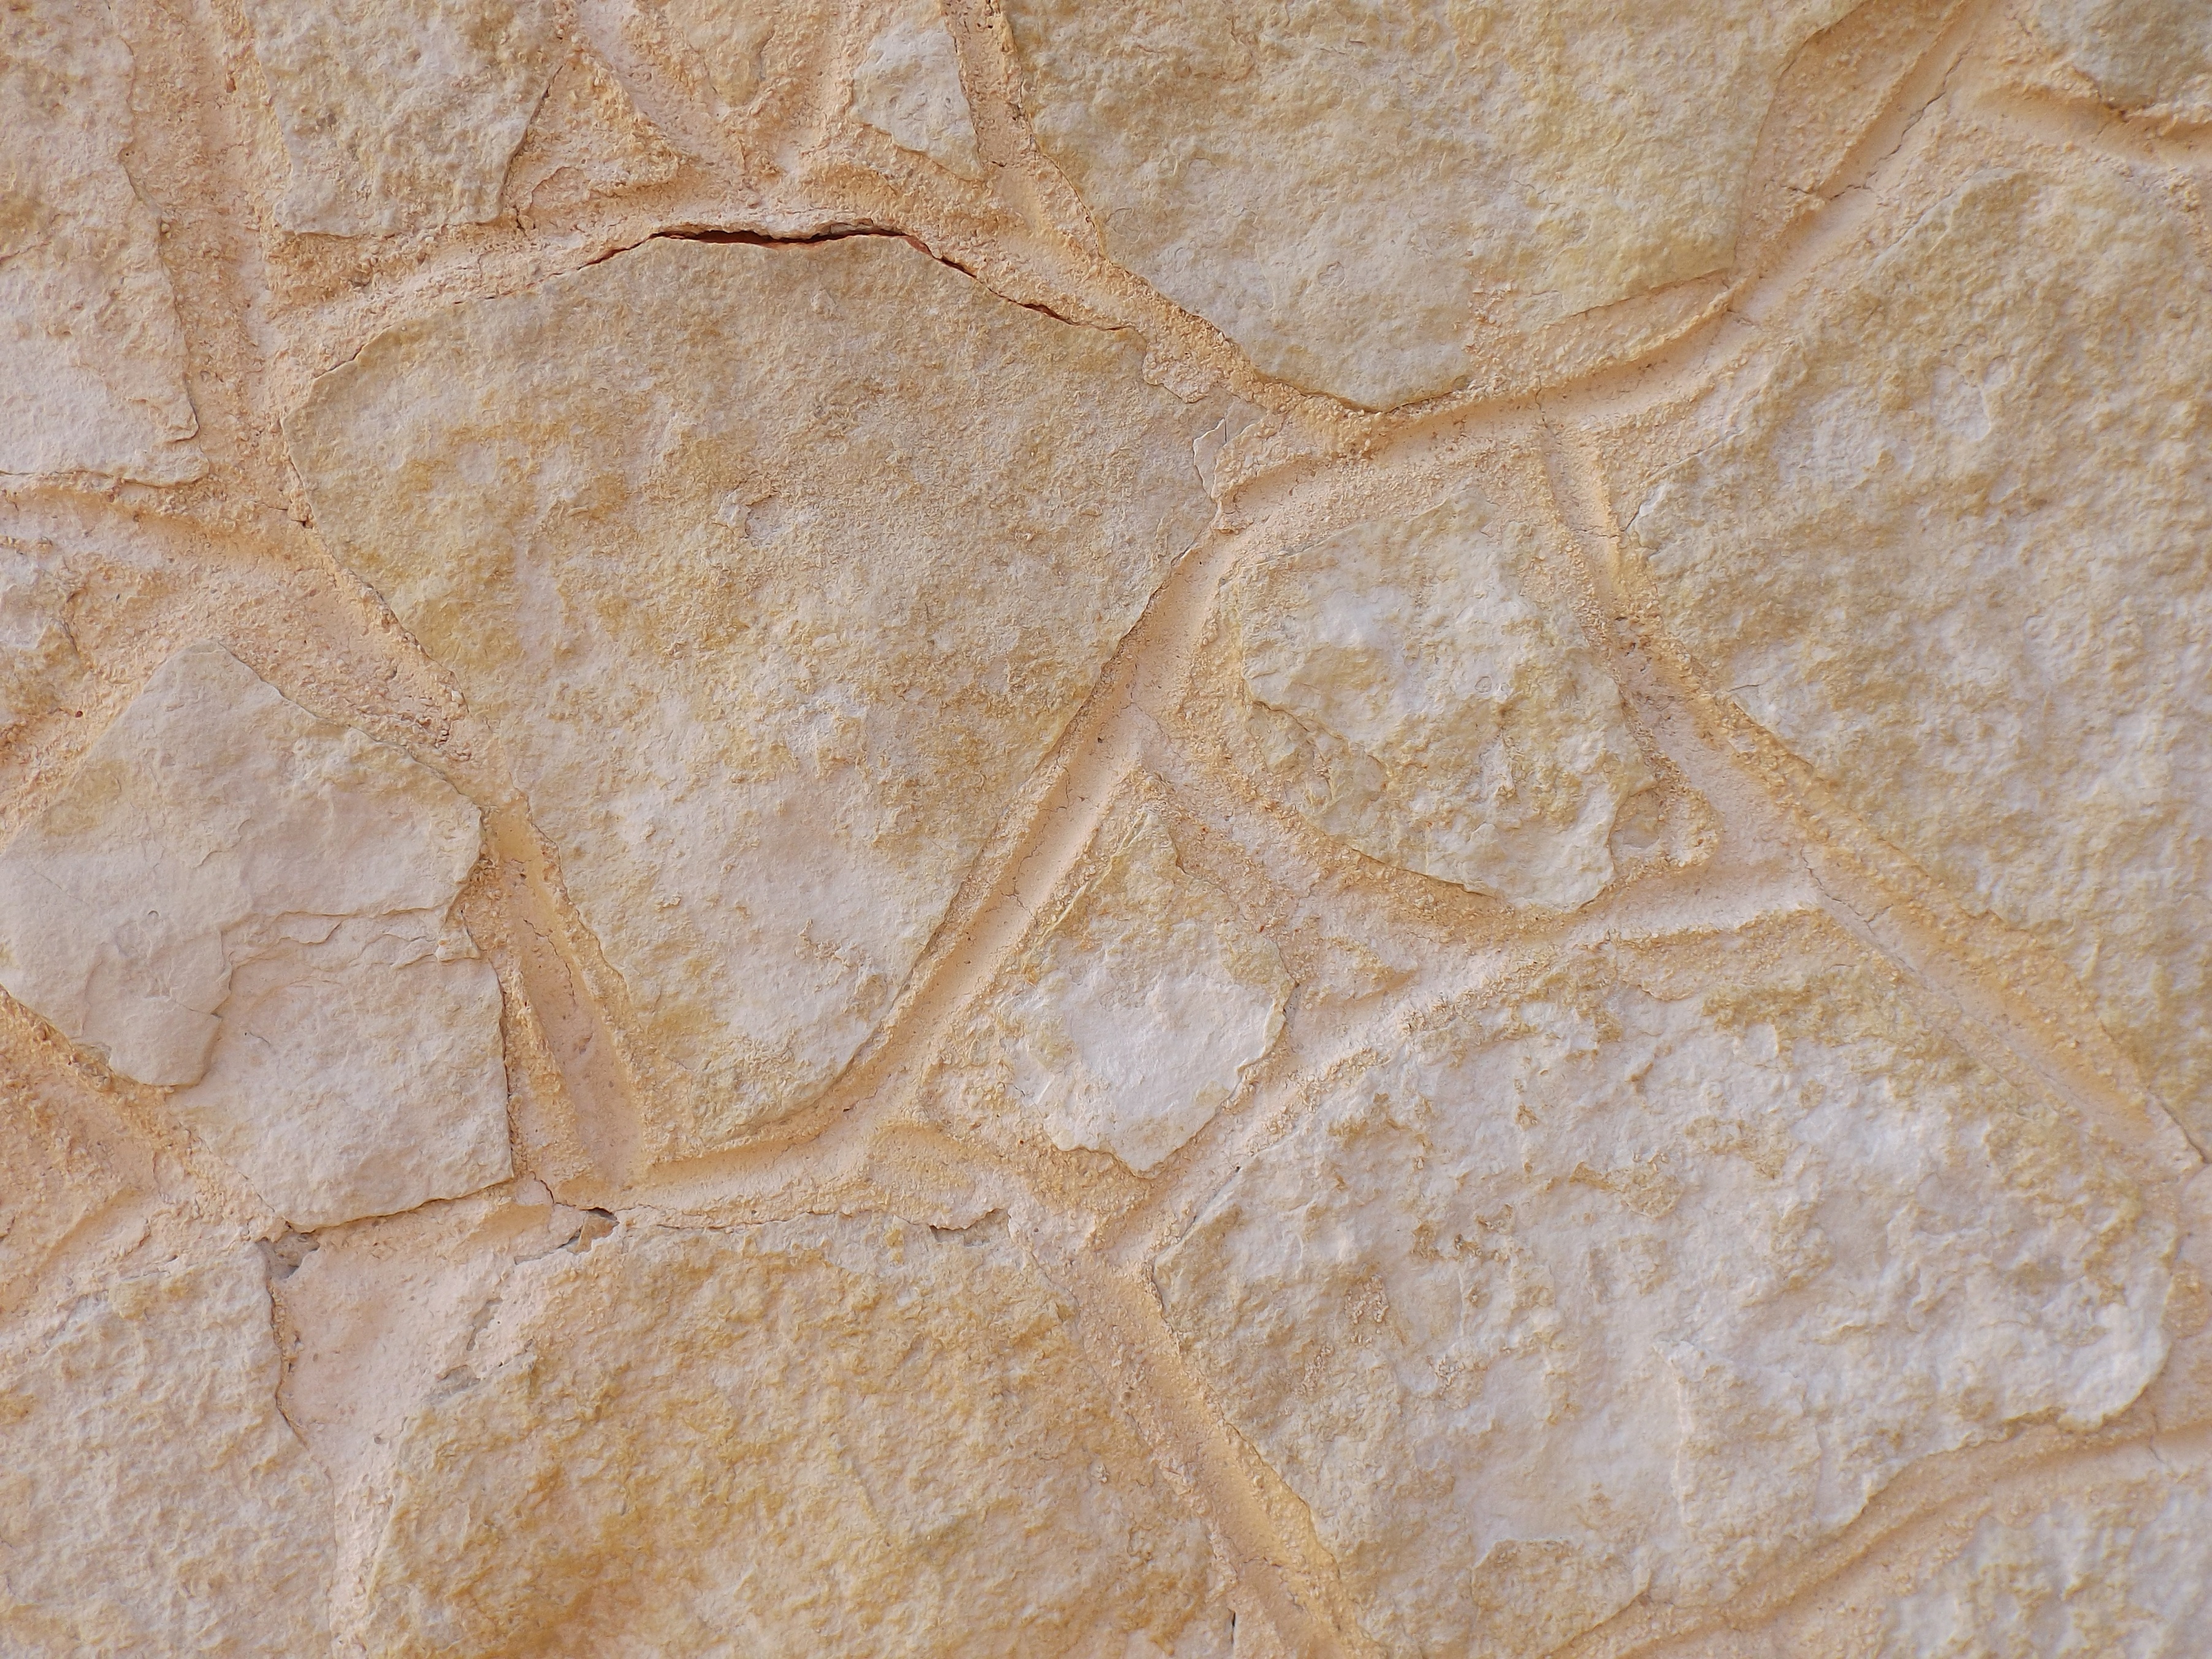
nature, rock, wood, texture, floor, stone, tile, yellow, material, stones, background, textures, flooring, wood flooring